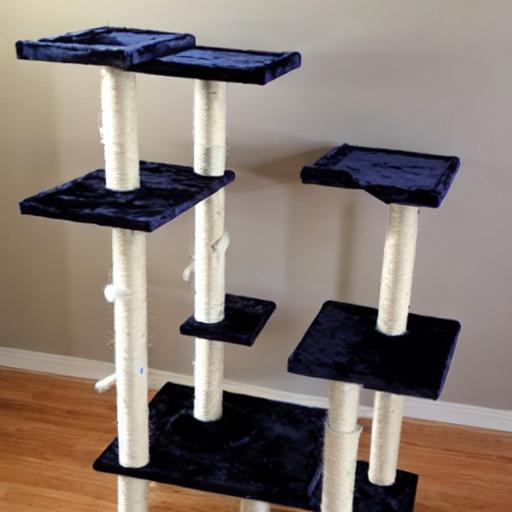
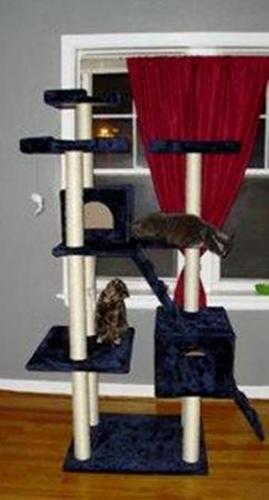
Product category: items_cat tree
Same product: no